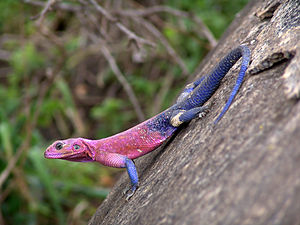
Agamer
Han Agama mwanzae i Serengeti, Tanzania
Han Agama mwanzae i Serengeti, Tanzania
Agamer er en familie af øgler med 55 slægter og omkring 400 arter. De er udbredte i Afrika, Asien, Australien og Sydeuropa. Agamerne ligner leguanerne i Amerika og udfylder de samme økologiske nicher.